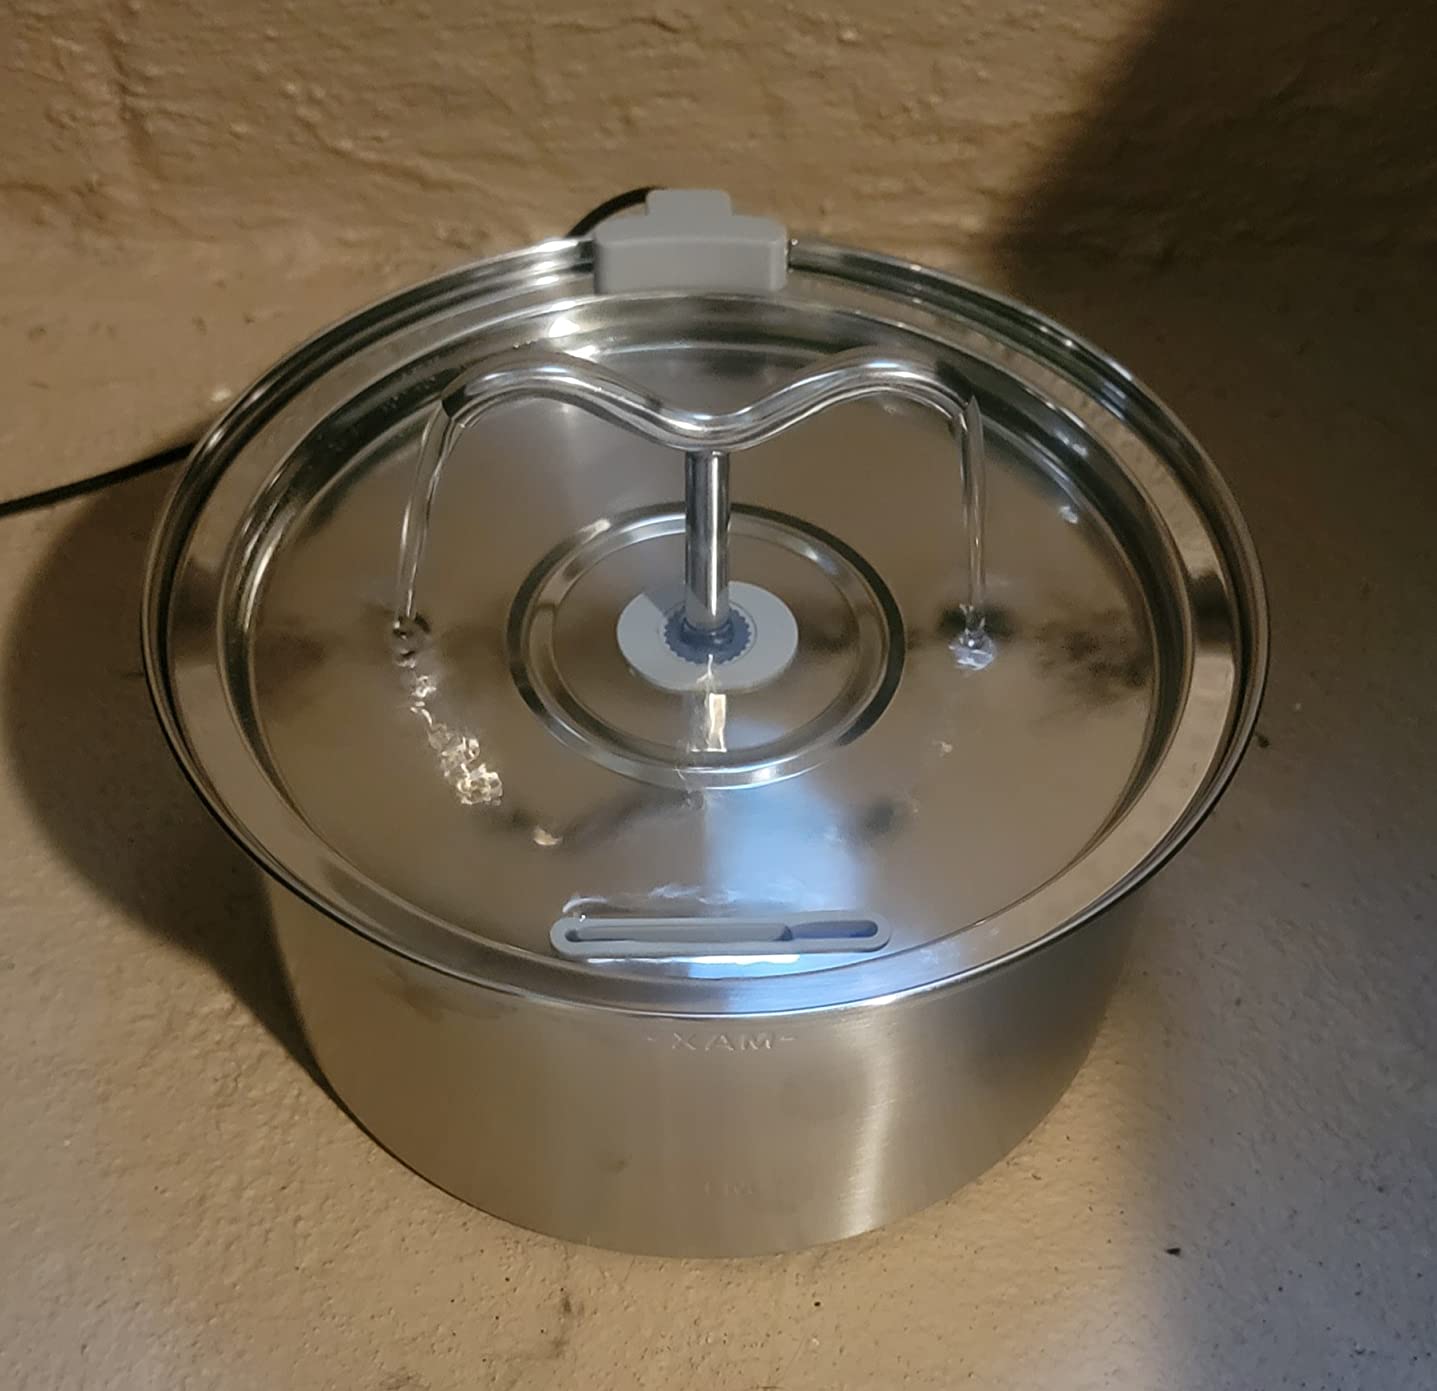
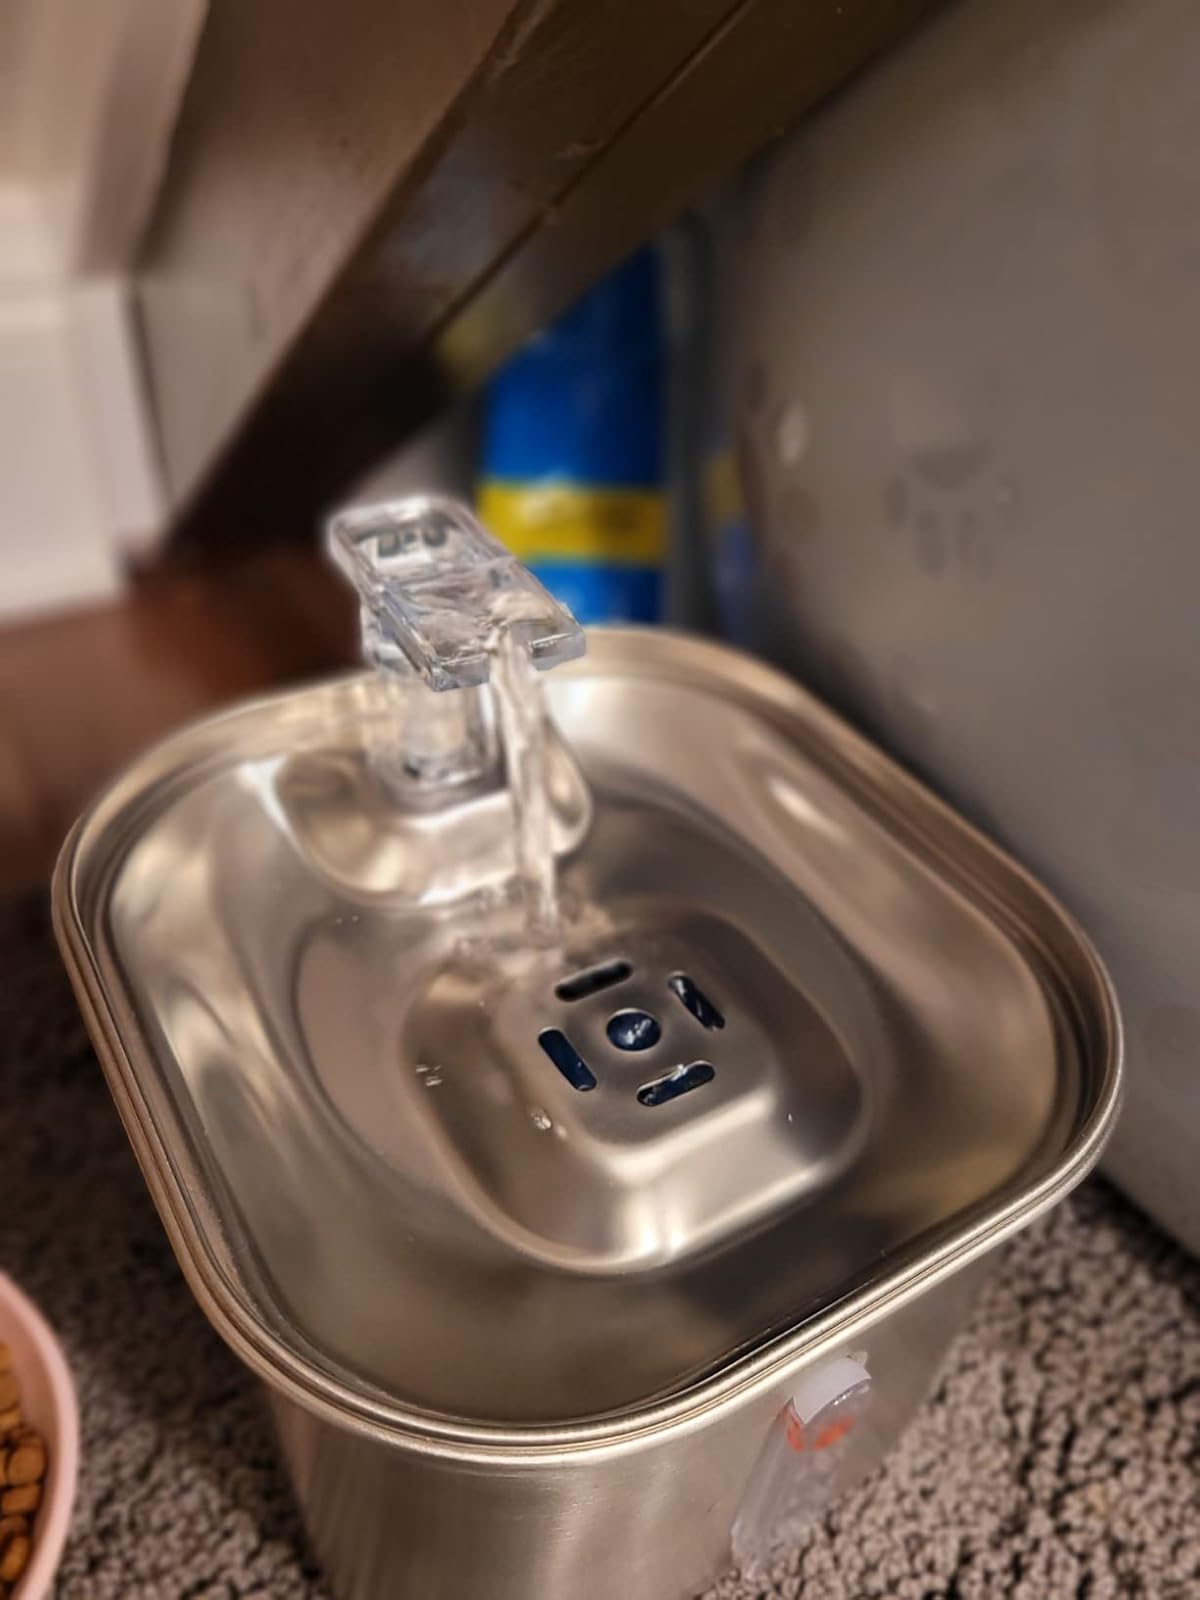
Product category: items_bowl
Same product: no